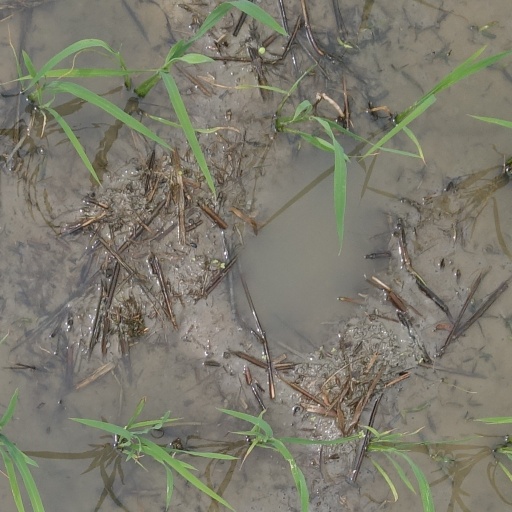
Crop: rice